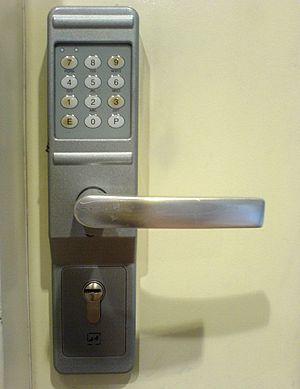
Le contrôle d'accès désigne les différentes solutions techniques qui permettent de sécuriser et gérer les accès physiques à un bâtiment ou un site, ou les accès logiques à un système d'information. On distingue ainsi le contrôle d'accès physique